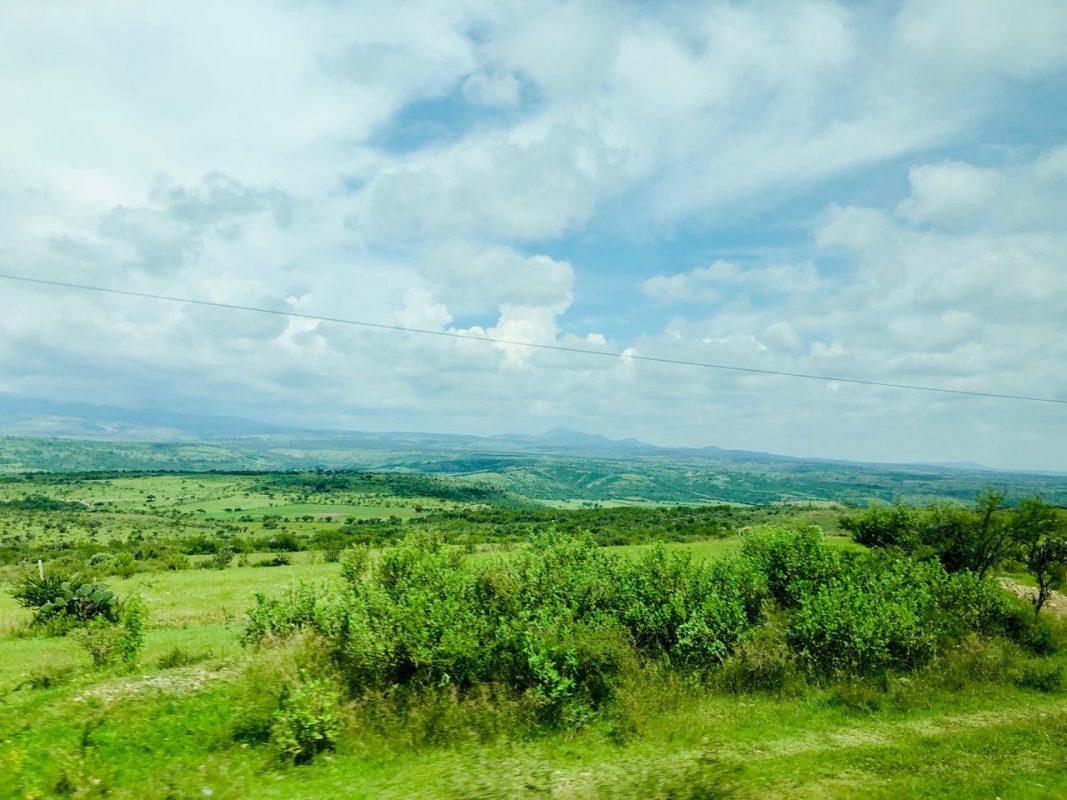
Mandhari kubwa, ambayo ina mchanganyiko wa vichaka na miti mifupi na mirefu, pamoja na nyasi ambazo ni uoto wa asili, ukijani wake ukiashiria kwamba ardhi hii inarutuba na pia kwa mbele kuna milima.